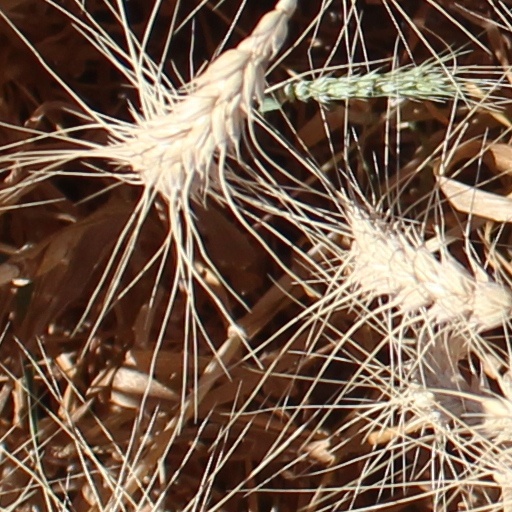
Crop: wheat